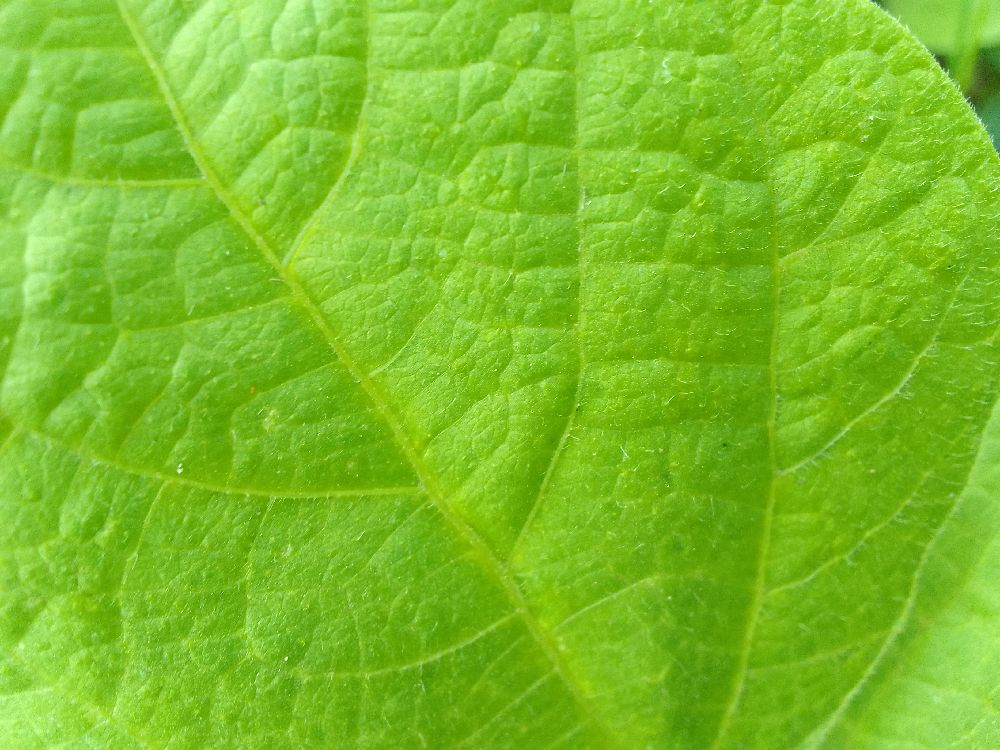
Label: healthy